Syrian National Army

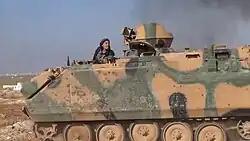
Turkish-supplied FNSS ACV-15, manned by a SNA crew, during operations against the Islamic State of Iraq and the Levant.

On 26 March 2016, Ahrar ash-Sham ordered the anti-YPG Kurdish FSA group Liwa Ahfad Saladin to remove the flag of Kurdistan from their posts and threatened military action if they did not. However, Liwa Ahfad Saladin's commander denied the incident ever occurred and stated Ahrar ash-Sham to be its ally.